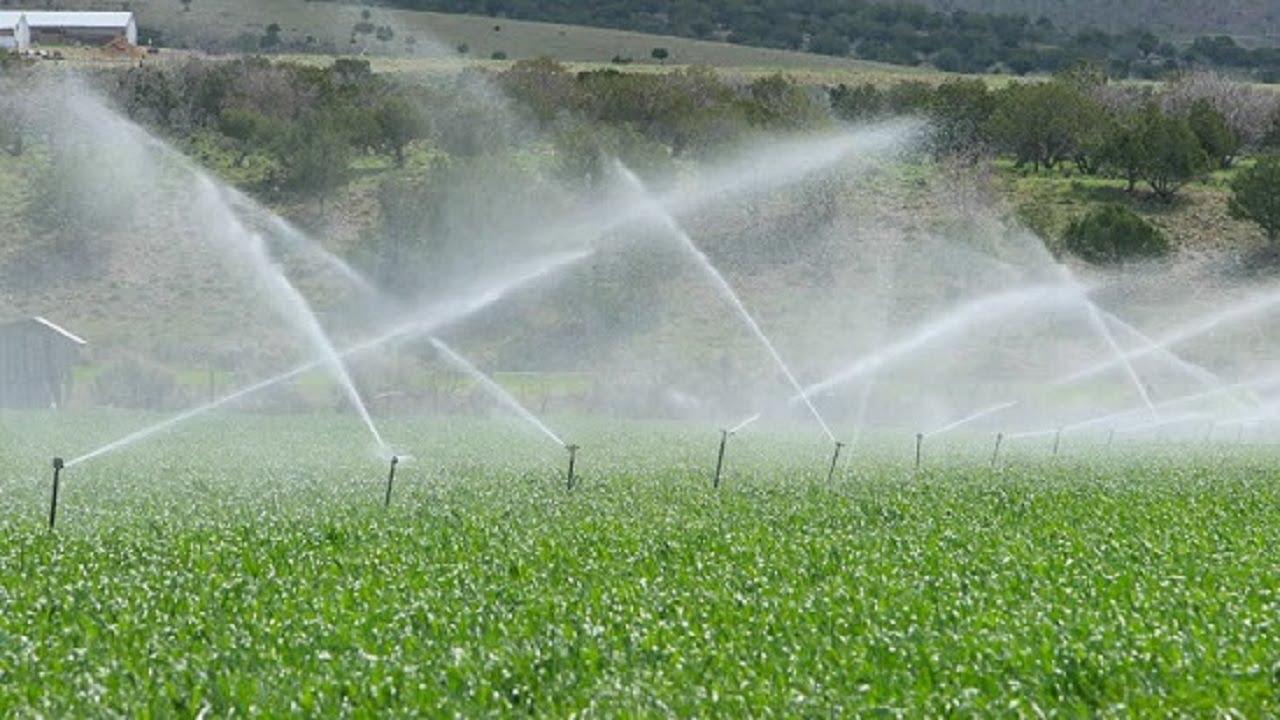
Sehemu ambazo ziko mahali ambapo hakuna maji ama mvua hainyeshi huwa zinatumia vifaa vya kunyunyizia maji, ili kufanya viumbe ambavyo viko hapa viwe sawa,ili viwe vijani kibichi kama vile majani tunayoyaona.